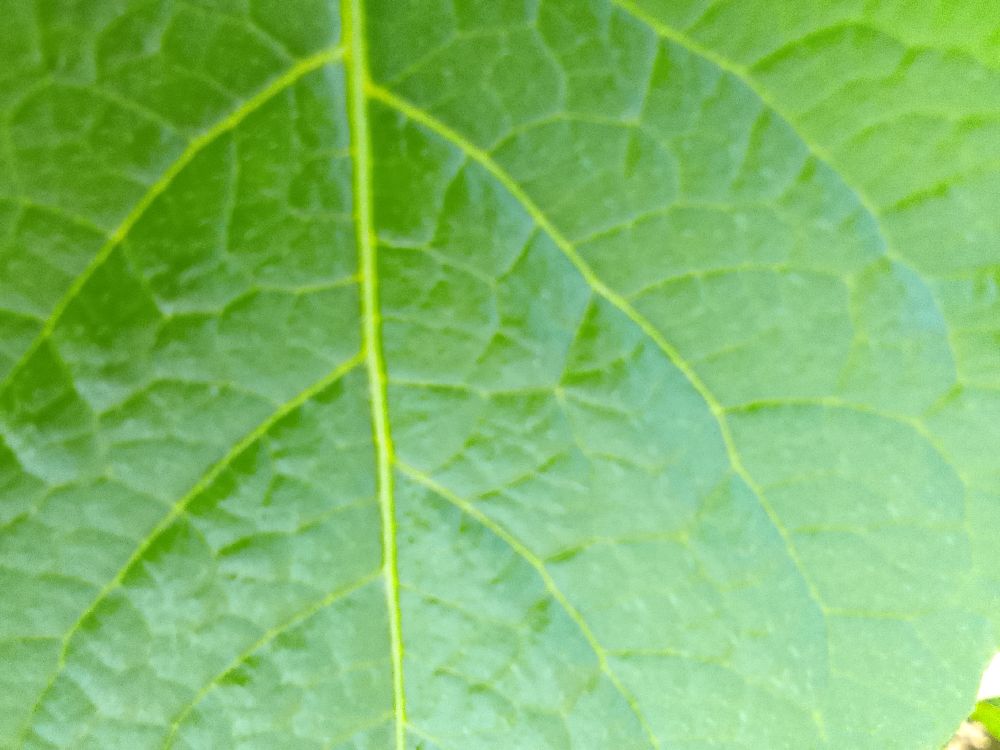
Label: Healthy